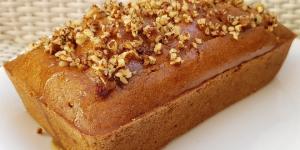
bizcocho de calabaza y naranja vegano